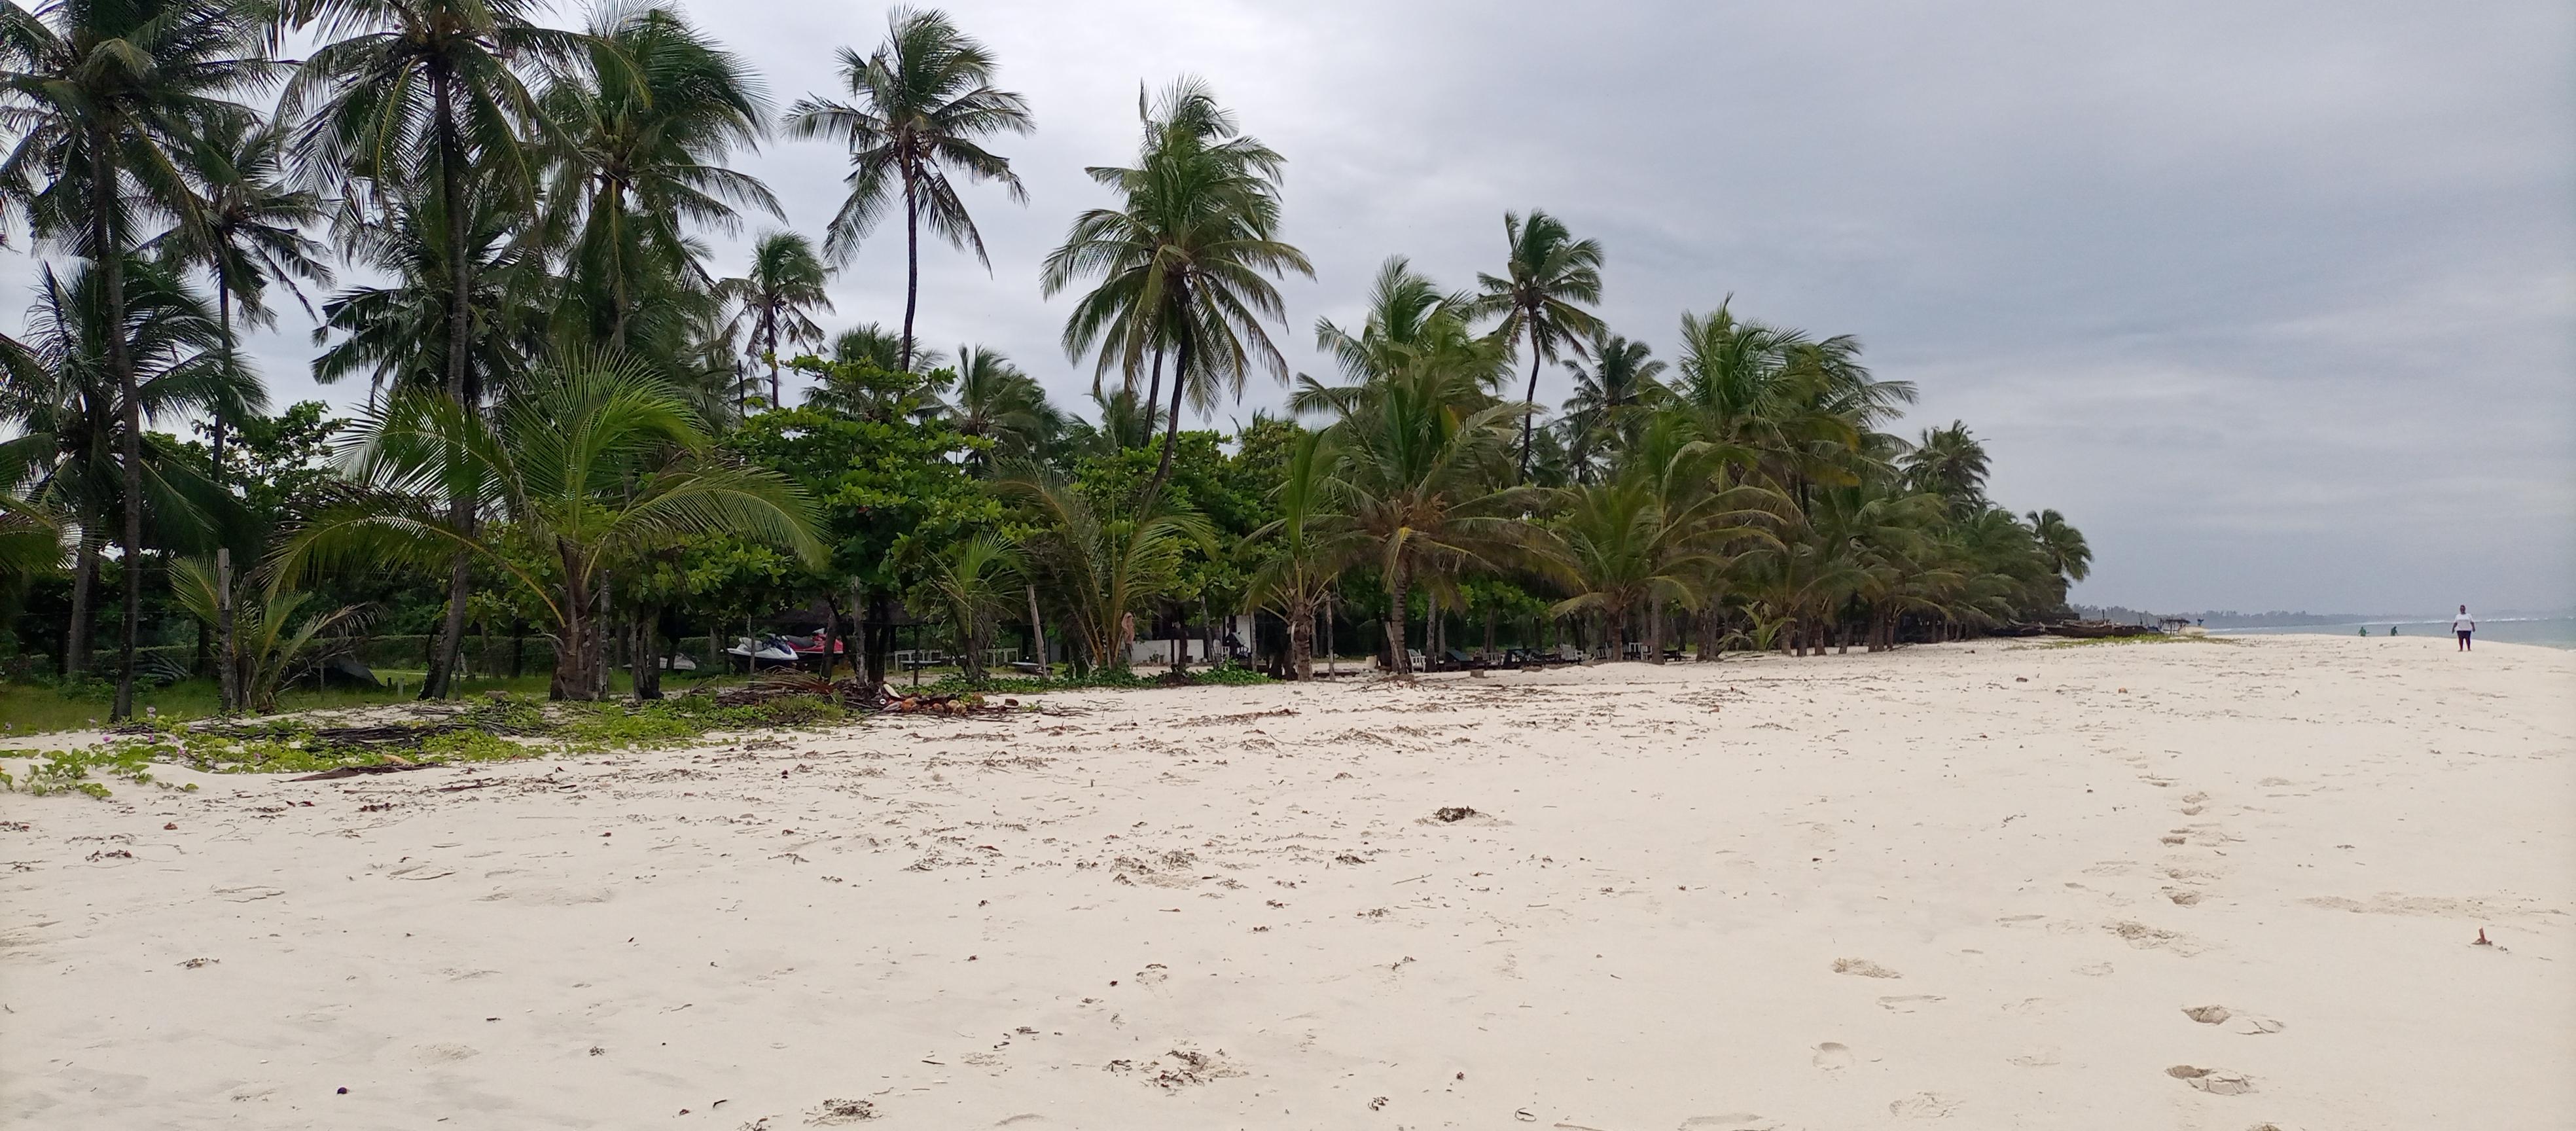
Ufuoni wa bahari ambapo kwa umbali kuna watu kando yake pia kuna miti ya minazi mirefu na mifupi kuna nyasi chini ambazo zinamea kando yake pia kuna nyumba zinaonekana na miti mirefu mirefu engine ambayo si minazi.